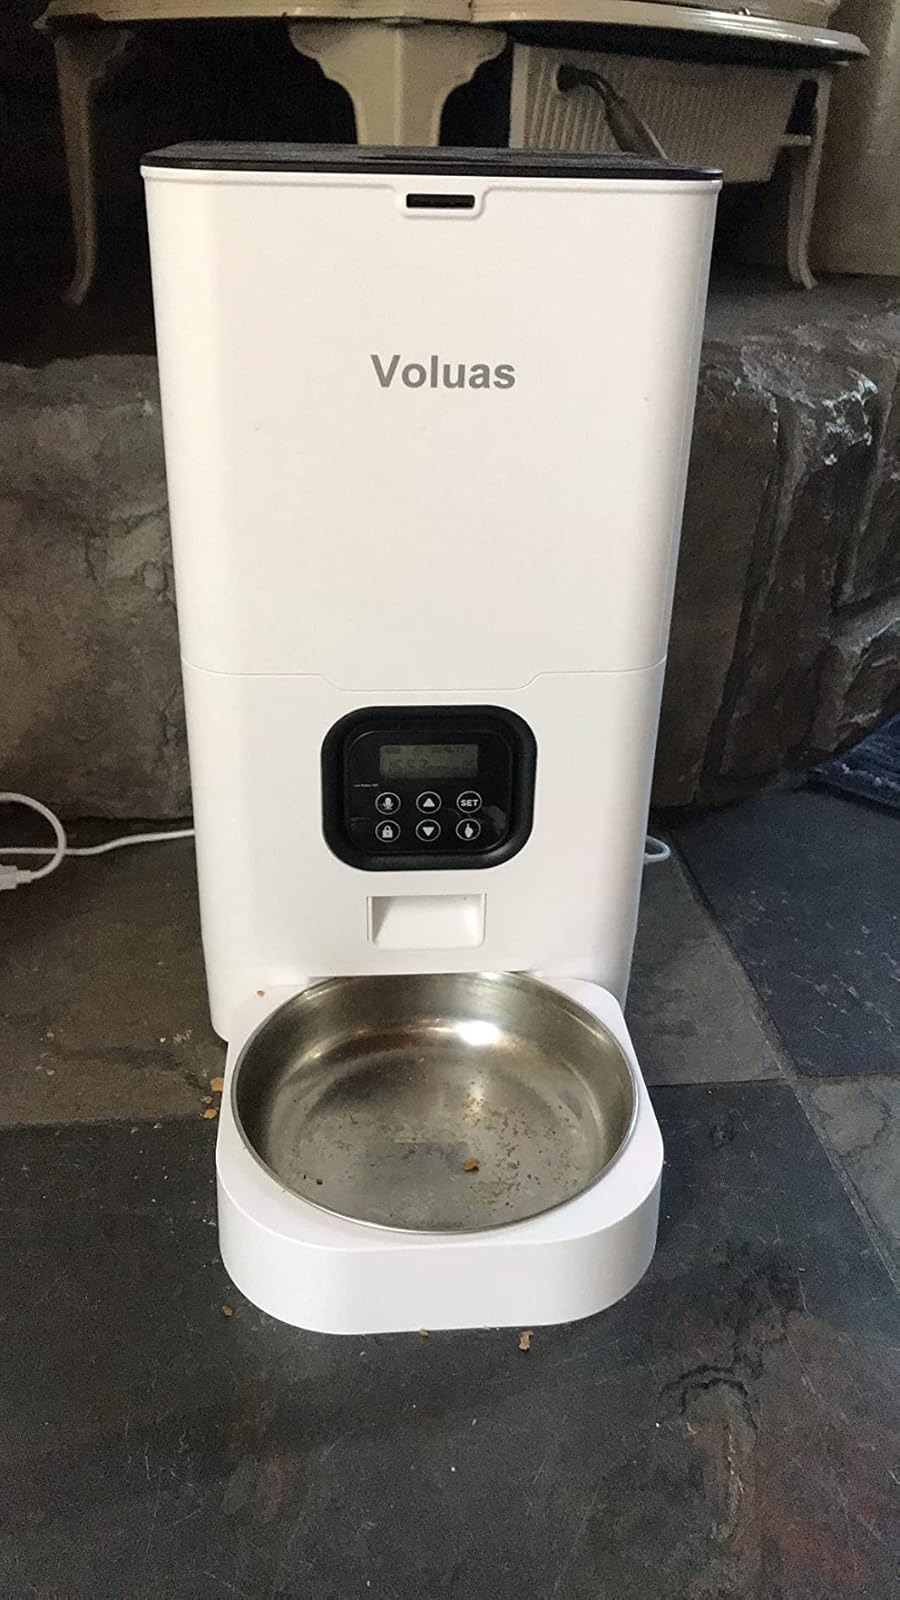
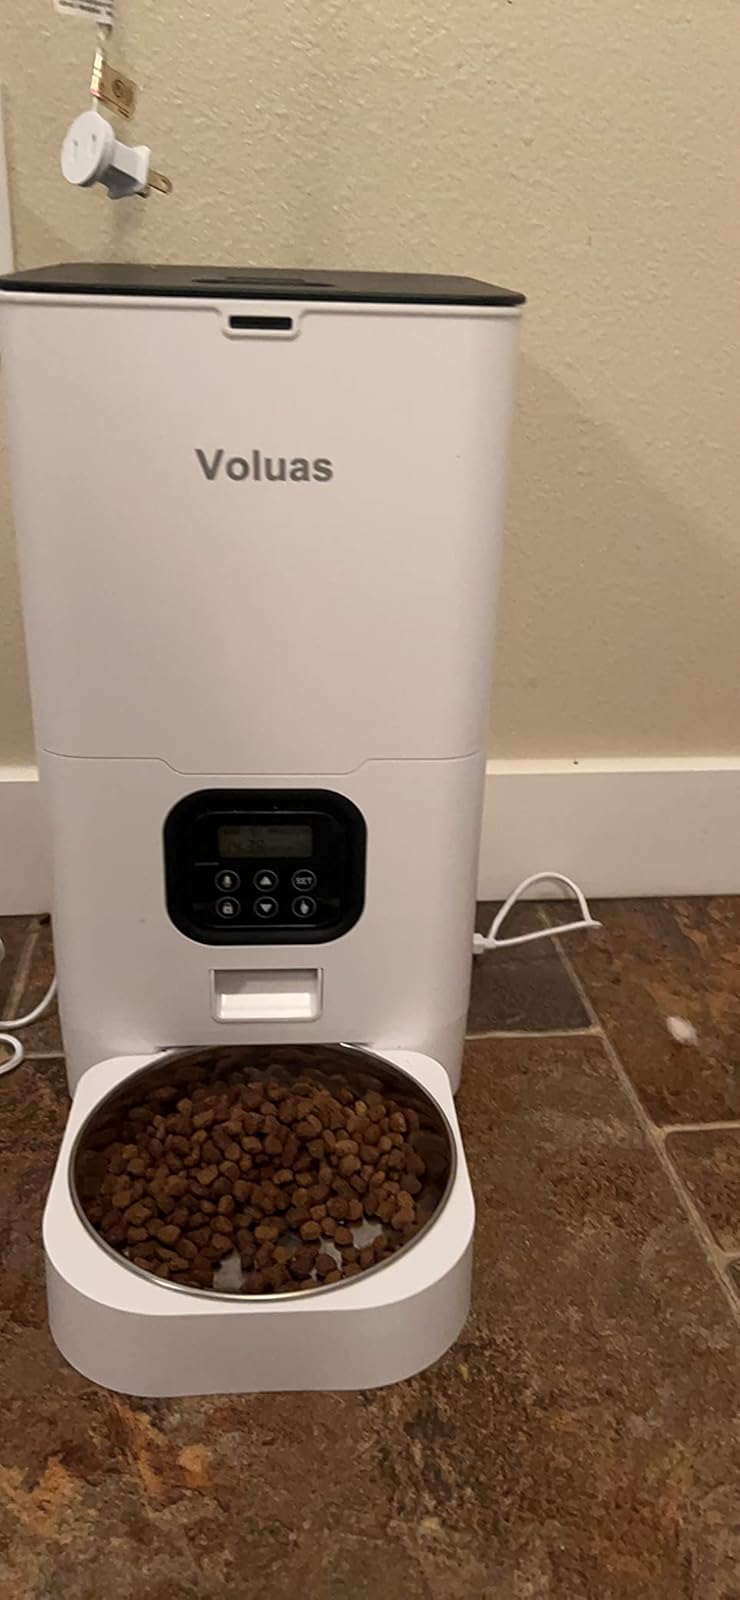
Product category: items_feeder
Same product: yes